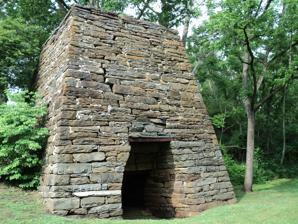
Building: Washington Iron Furnace
Country: United States of America
Year built: 1770
United States historic place Washington Iron Furnace U.S. National Register of Historic Places Virginia Landmarks Register Exterior view Washington Iron Furnace Show map of Virginia Show map of the United States Location 108 Old Furnace Rd., Rocky Mount, Virginia Coordinates 36°59′13″N 79°53′31″W / 36.98694°N 79.89194°W / 36.98694; -79.89194 Area 9.9 acres (4.0 ha) Built c. 1770 ( 1770 ) NRHP reference No. 73002014 VLR No. 157-0029 Significant dates Added to NRHP March 20, 1973 Designated VLR October 17, 1972 Washington Iron Furnace is an historic iron furnace , located in Rocky Mount , Franklin County, Virginia . The granite furnace was built around 1770, and measures 30 feet high on its south face. It helped establish industry in the county, and was listed on the National Register of Historic Places in 1973. Considered one of the best preserved furnaces in Virginia, it was built against the side of a hill so that iron ore, charcoal and limestone could be transported to the site by wagon along the ridge and dumped into the top of the furnace. The original cart road and ten-yard-long bridge leading to the top no longer exists. History John Donelson and his son-in-law, John Caffery, built the furnace circa 1770 and operated it for about a decade. In 1773, four white men and six enslaved African Americans carted the raw materials, stoked the fires, and otherwise worked the furnace. Franklin County was not organized until 1785, from parts of Bedford and Henry counties (the latter was split from Pittsylvania in 1777). Donelson served on what was then the first court for Pittsylvania County . He also represented it in the House of Burgesses, and was its militia colonel and county surveyor. The ironworks, originally called "The Bloomery ", supplied Patriot forces during the American Revolutionary War . The surviving ironmaster's house later became known as The Farm . In 1779 Donelson sold the Bloomery to fellow former Burgess James Callaway (1736-1809) and his father-in-law Jeremiah Early (1730-1779, who were both of Bedford County, Virginia . Donelson and his family moved to Tennessee, where his daughter Rachel Donelson met and married Andrew Jackson , a future United States president. Callaway and Early named the ironworks "Washington Iron Forge" to honor George Washington . Calloway also owned Oxford furnace in Campbell County, Virginia with Henry Innes, and the Chiswell lead mines further southwest. Early soon died and bequeathed his share of the ironworks to three of his sons, two of whom also soon died. The survivor John Early sold his share to Calloway in 1781. In 1820, the three Saunders brothers (one of whom had married a daughter of Jeremiah Early) purchased this and another furnace on Ferrum Creek from Callaway's heirs. By 1836 the Washington mine and furnace employed 100 men, and produced 160 tons of iron annually. A nearby vein of high quality magnetite supplied this furnace. Horse-drawn wagons took the refined iron bars and castings down the Carolina Road to North Carolina and Alabama. Reportedly in 1850, a dam burst on Furnace Creek uphill of the furnace; the resulting water flow cracked the hot furnace, which was not rebuilt by the Saunders family. It was repaired and operated again about the time of the Civil War. The mine continued operations until 1880; the Pigg River Mining Company shipped ore from there to Pennsylvania until costs proved too high. The last shafts went 75 feet below the surface and soon filled with water. References